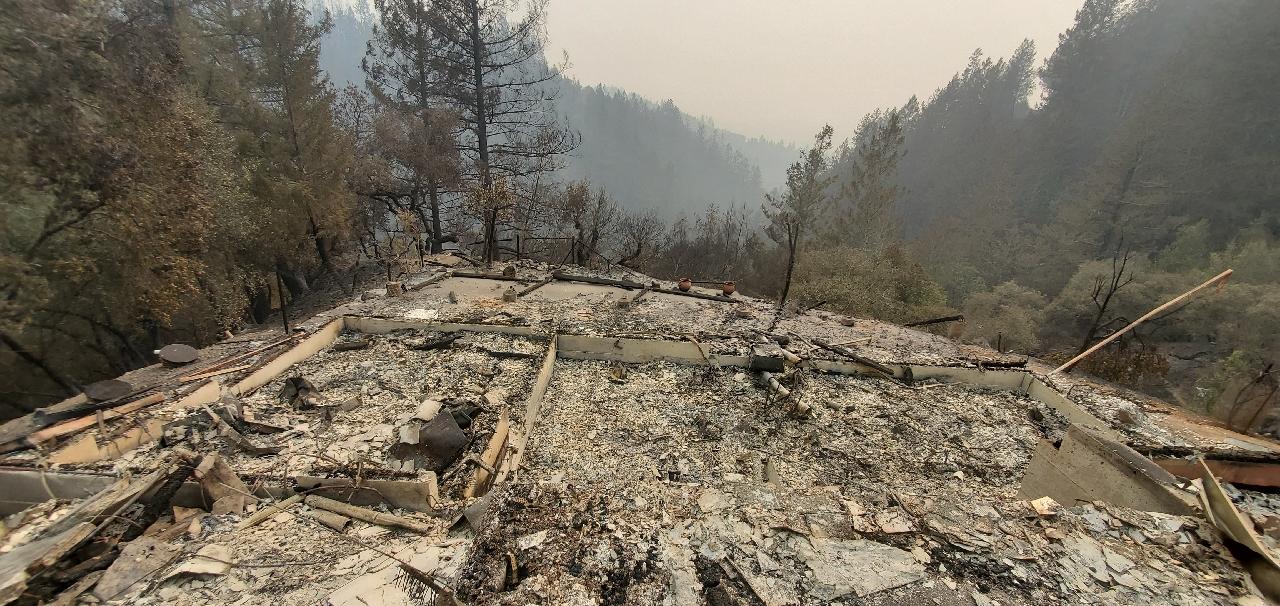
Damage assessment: destroyed